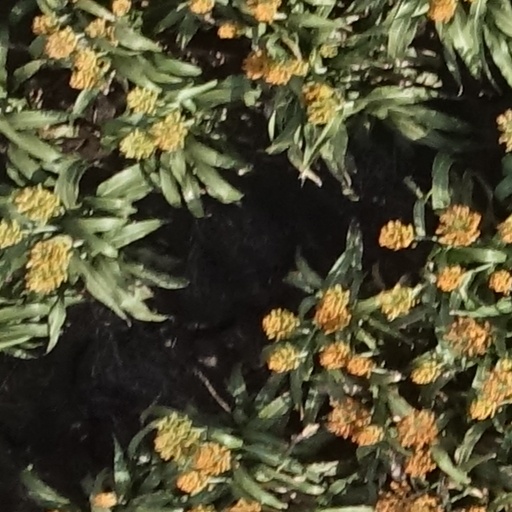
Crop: sorghum